Power Piggs of the Dark Age

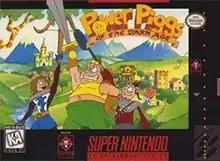
North American cover art

Power Piggs of the Dark Age is a 2D hack and slash platform game developed by Radical Entertainment and published by Titus France. It was released in 1996 for the Super NES in North America, and in the PAL regions the following year. A Sega Mega Drive version was planned but never released.